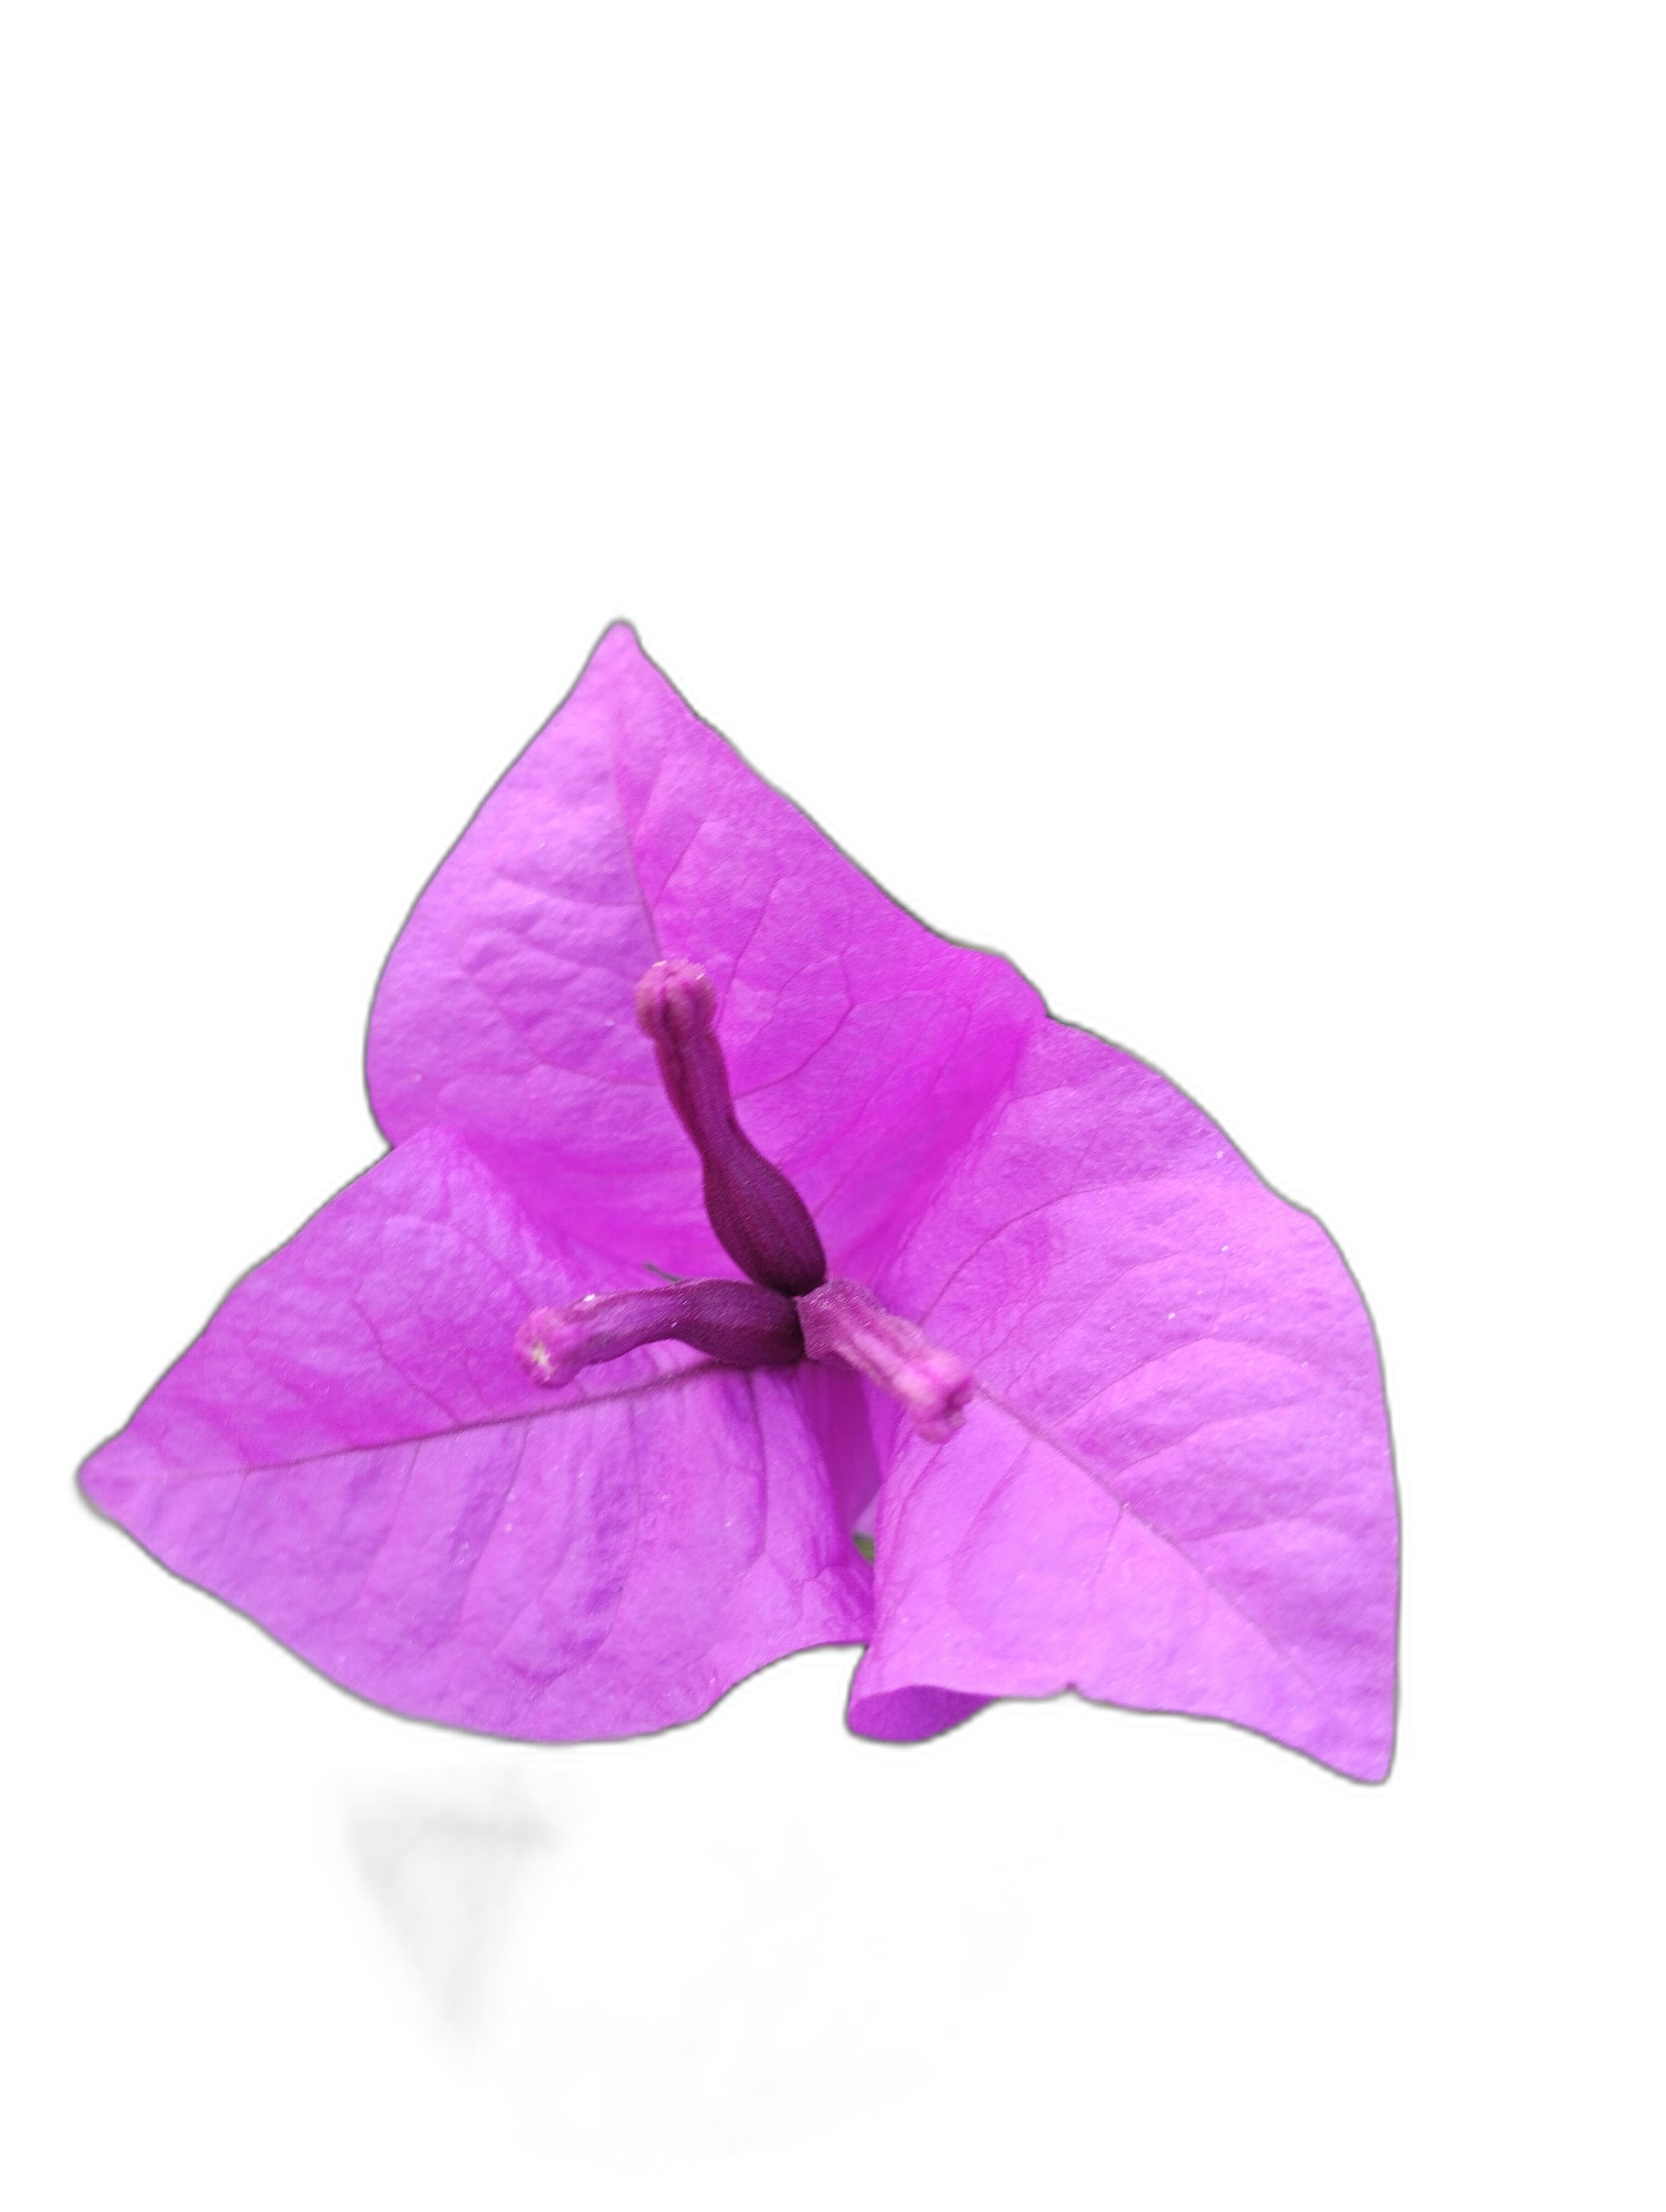
Label: Bougainvillea